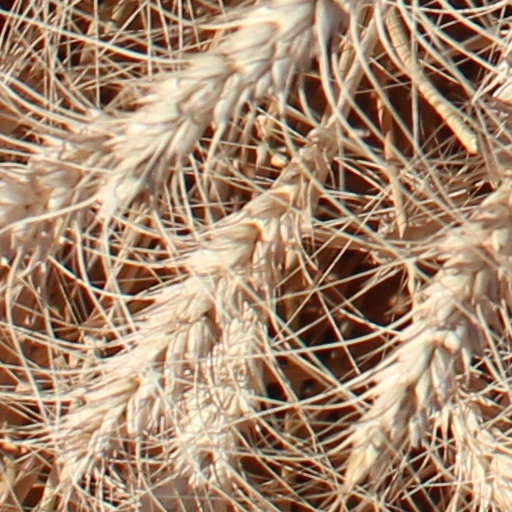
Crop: wheat